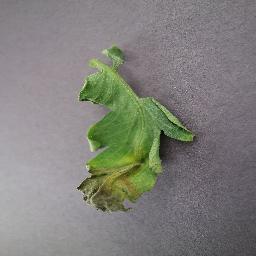
Label: Tomato___Late_blight